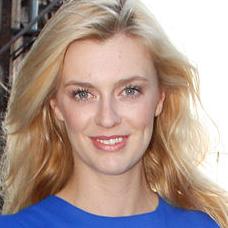
Age: 23